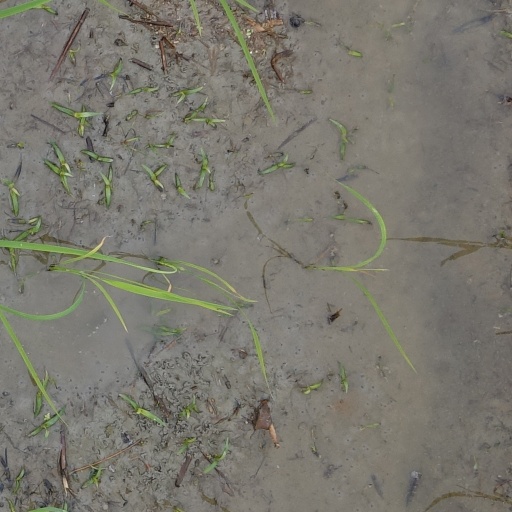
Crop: rice